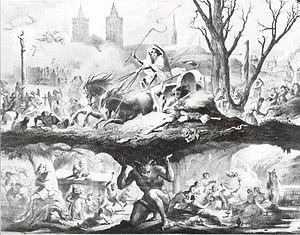
Les Merveilles de la nuit de Noël / Burzudou Nedellek, gravure offerte en 1844 avec l'ouvrage Le Foyer Breton dʼEmile Souvestre. Musée de Bretagne, Rennes.
La mythologie bretonne constitue le fonds des croyances de la Bretagne. Les peuples celtes d'Armorique connaissent probablement avec leur mythologie celtique plusieurs divinités et créatures spécifiques associées à des cultes de la nature, dont on retrouve quelques traces chez certains saints bretons. Ce fonds mythologique est accepté par les Romains puis nettement christianisé, provoquant la perte irrémédiable des grands récits et la destruction ou la conversion des lieux de culte païens. Le mythe du roi Brutus est promu pour attribuer des origines troyennes aux Bretons, avant d'être concurrencé par celui de Conan Mériadec au Xᵉ siècle, qui explique la christianisation de la région et sa langue. Les migrations des Bretons depuis la Grande-Bretagne à partir du IVᵉ siècle voient les mêmes croyances chrétiennes s'implanter de part et d'autre de la Manche, avec un probable retour de la matière de Bretagne. La légende arthurienne est fortement diffusée dans le duché de Bretagne au Moyen Âge, à travers notamment les poèmes de Marie de France.